Stephanie Wilson

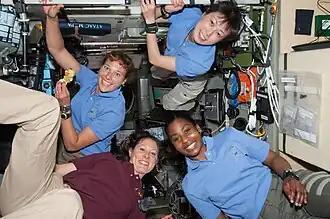
The four astronauts of STS-131 and Expedition 23 (Wilson to the bottom right), the first time four women being at the same time in space.

STS-131 (April 5–20, 2010) was a resupply mission to the International Space Station. Space Shuttle Discovery was launched pre-dawn from Kennedy Space Center. Once docked to the space station, the crew delivered more than 27,000 pounds of hardware, supplies, experiments and equipment, including a tank full of ammonia coolant that required three spacewalks and robotics to install, new crew sleeping quarters, a window observation facility and a freezer for experiments.